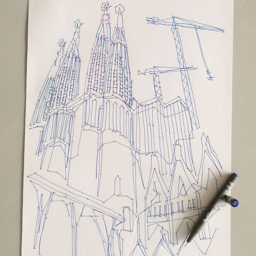
roman catholic place of worship , is now available via channel .